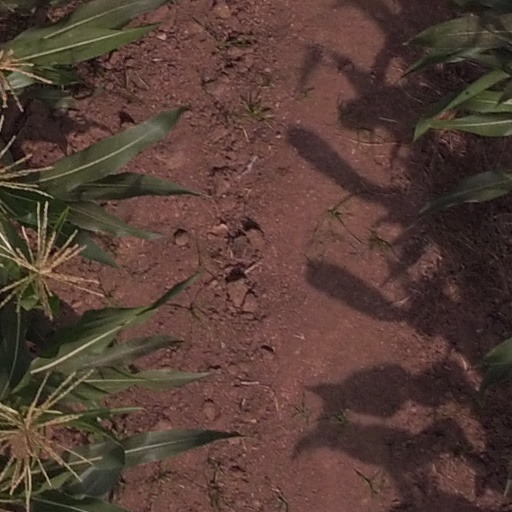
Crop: maize; corn